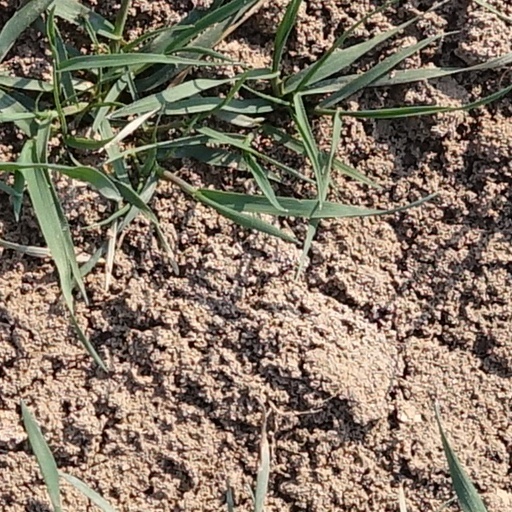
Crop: wheat